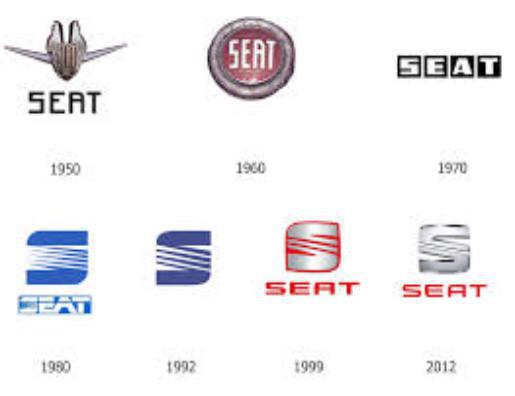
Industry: Transportation